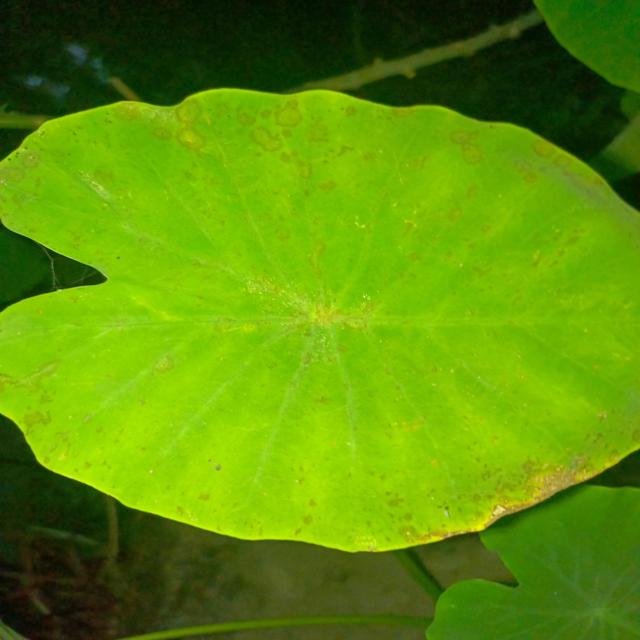
Label: Mid_Blight